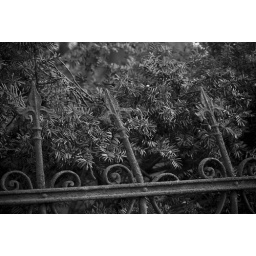
A rusty fence in the graveyard John and I visited.